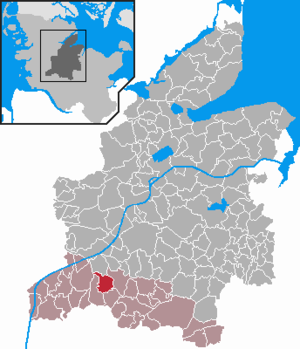
Todenbüttel
Kort
Todenbüttel er en kommune og en by i det nordlige Tyskland, beliggende i Amt Mittelholstein i den sydlige del af Kreis Rendsborg-Egernførde. Kreis Rendsborg-Egernførde ligger i den centrale del af delstaten Slesvig-Holsten.